Biblical clothing

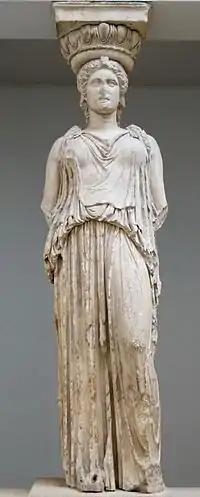
A caryatid from the Erechtheion wearing a chiton.

Depictions show some Hebrews and Syrians bareheaded or wearing merely a band to hold the hair together. Hebrew people undoubtedly also wore head coverings similar to the modern keffiyeh, a large square piece of woolen cloth folded diagonally in half into a triangle. The fold is worn across the forehead, with the keffiyeh loosely draped around the back and shoulders, often held in place by a cord circlet. Men and women of the upper classes wore a kind of turban, cloth wound about the head. The shape varied greatly.